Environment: real
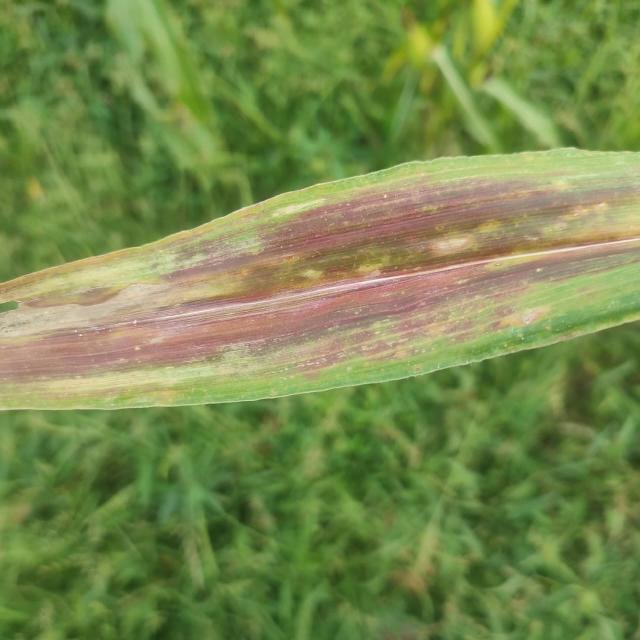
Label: phosphorus_deficiency